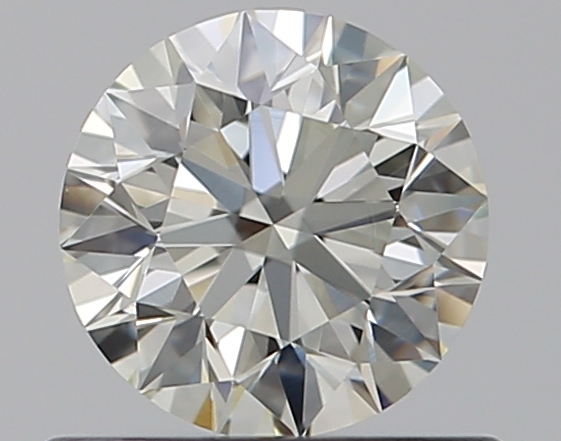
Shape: round
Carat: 0.5
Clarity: VVS2
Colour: J
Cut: EX
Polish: EX
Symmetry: EX
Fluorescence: ST
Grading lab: GIA
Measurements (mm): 5.07 x 5.1 x 3.17